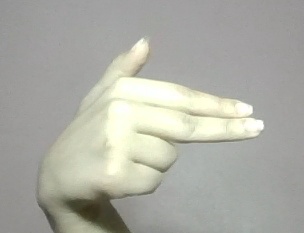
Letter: ghain